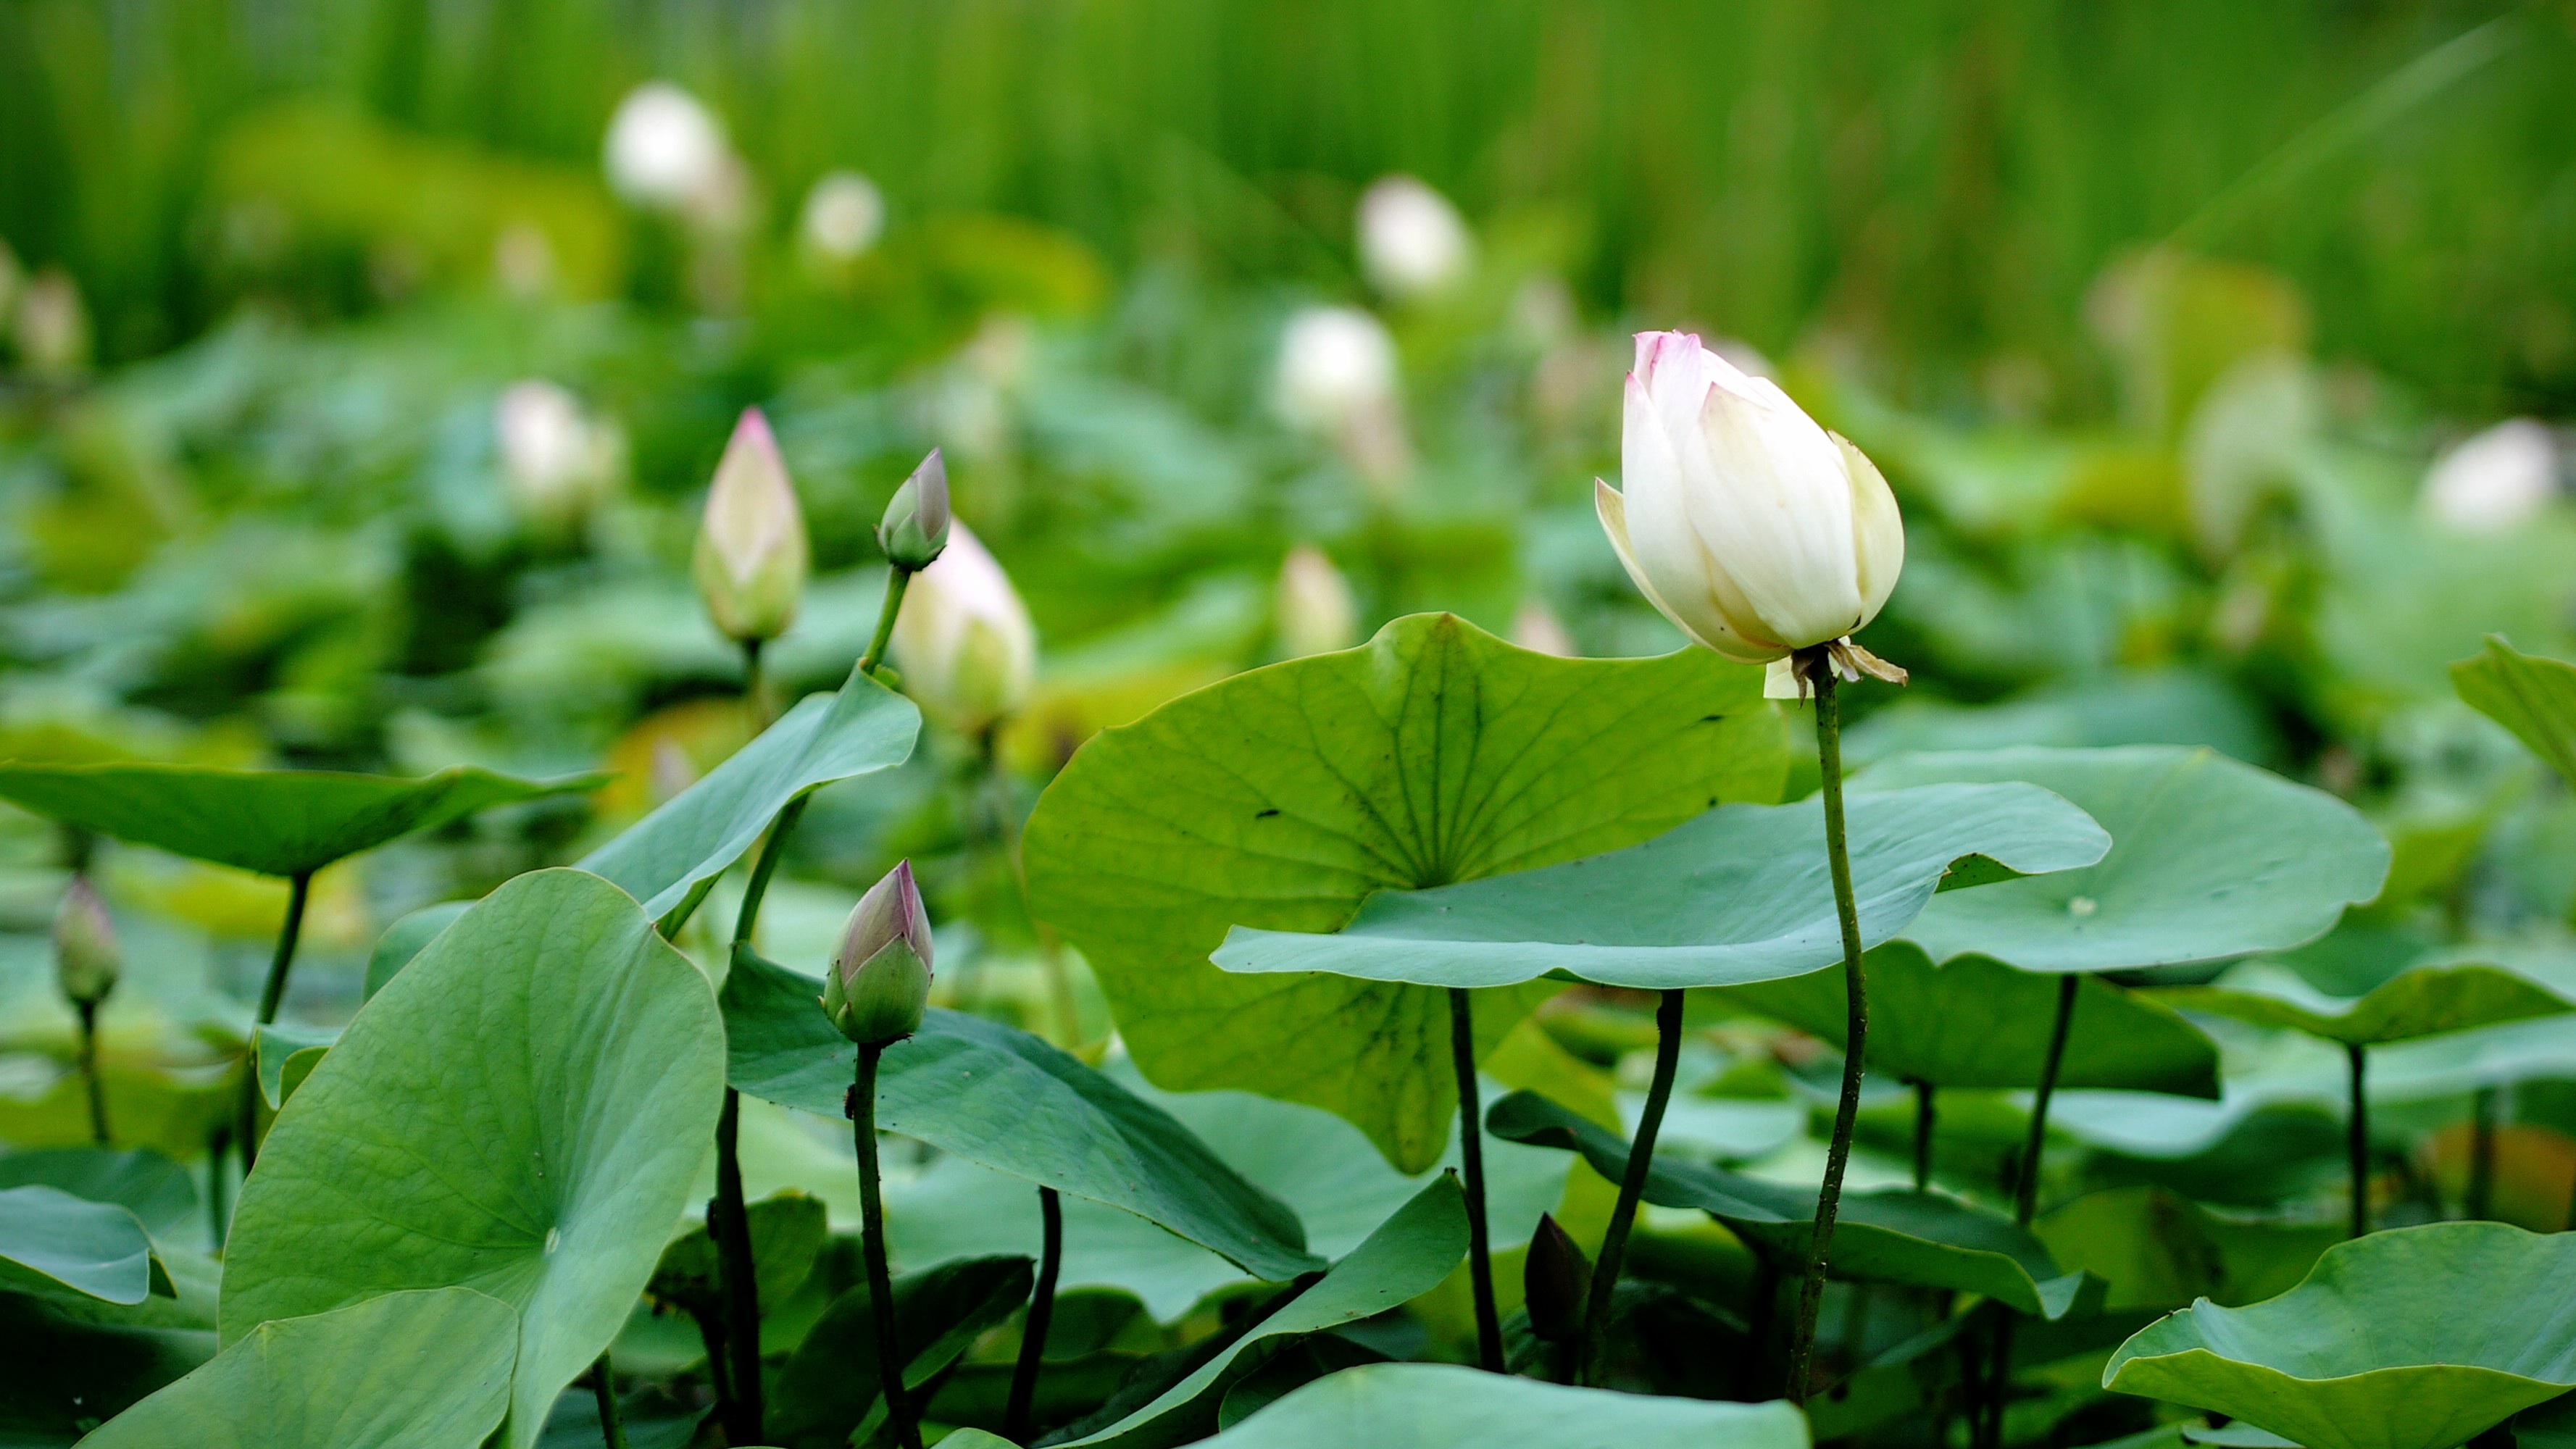
nature, grass, plant, meadow, leaf, flower, petal, green, botany, sacred lotus, aquatic plant, flora, wildflower, lotus, macro photography, flowering plant, land plant, lotus family